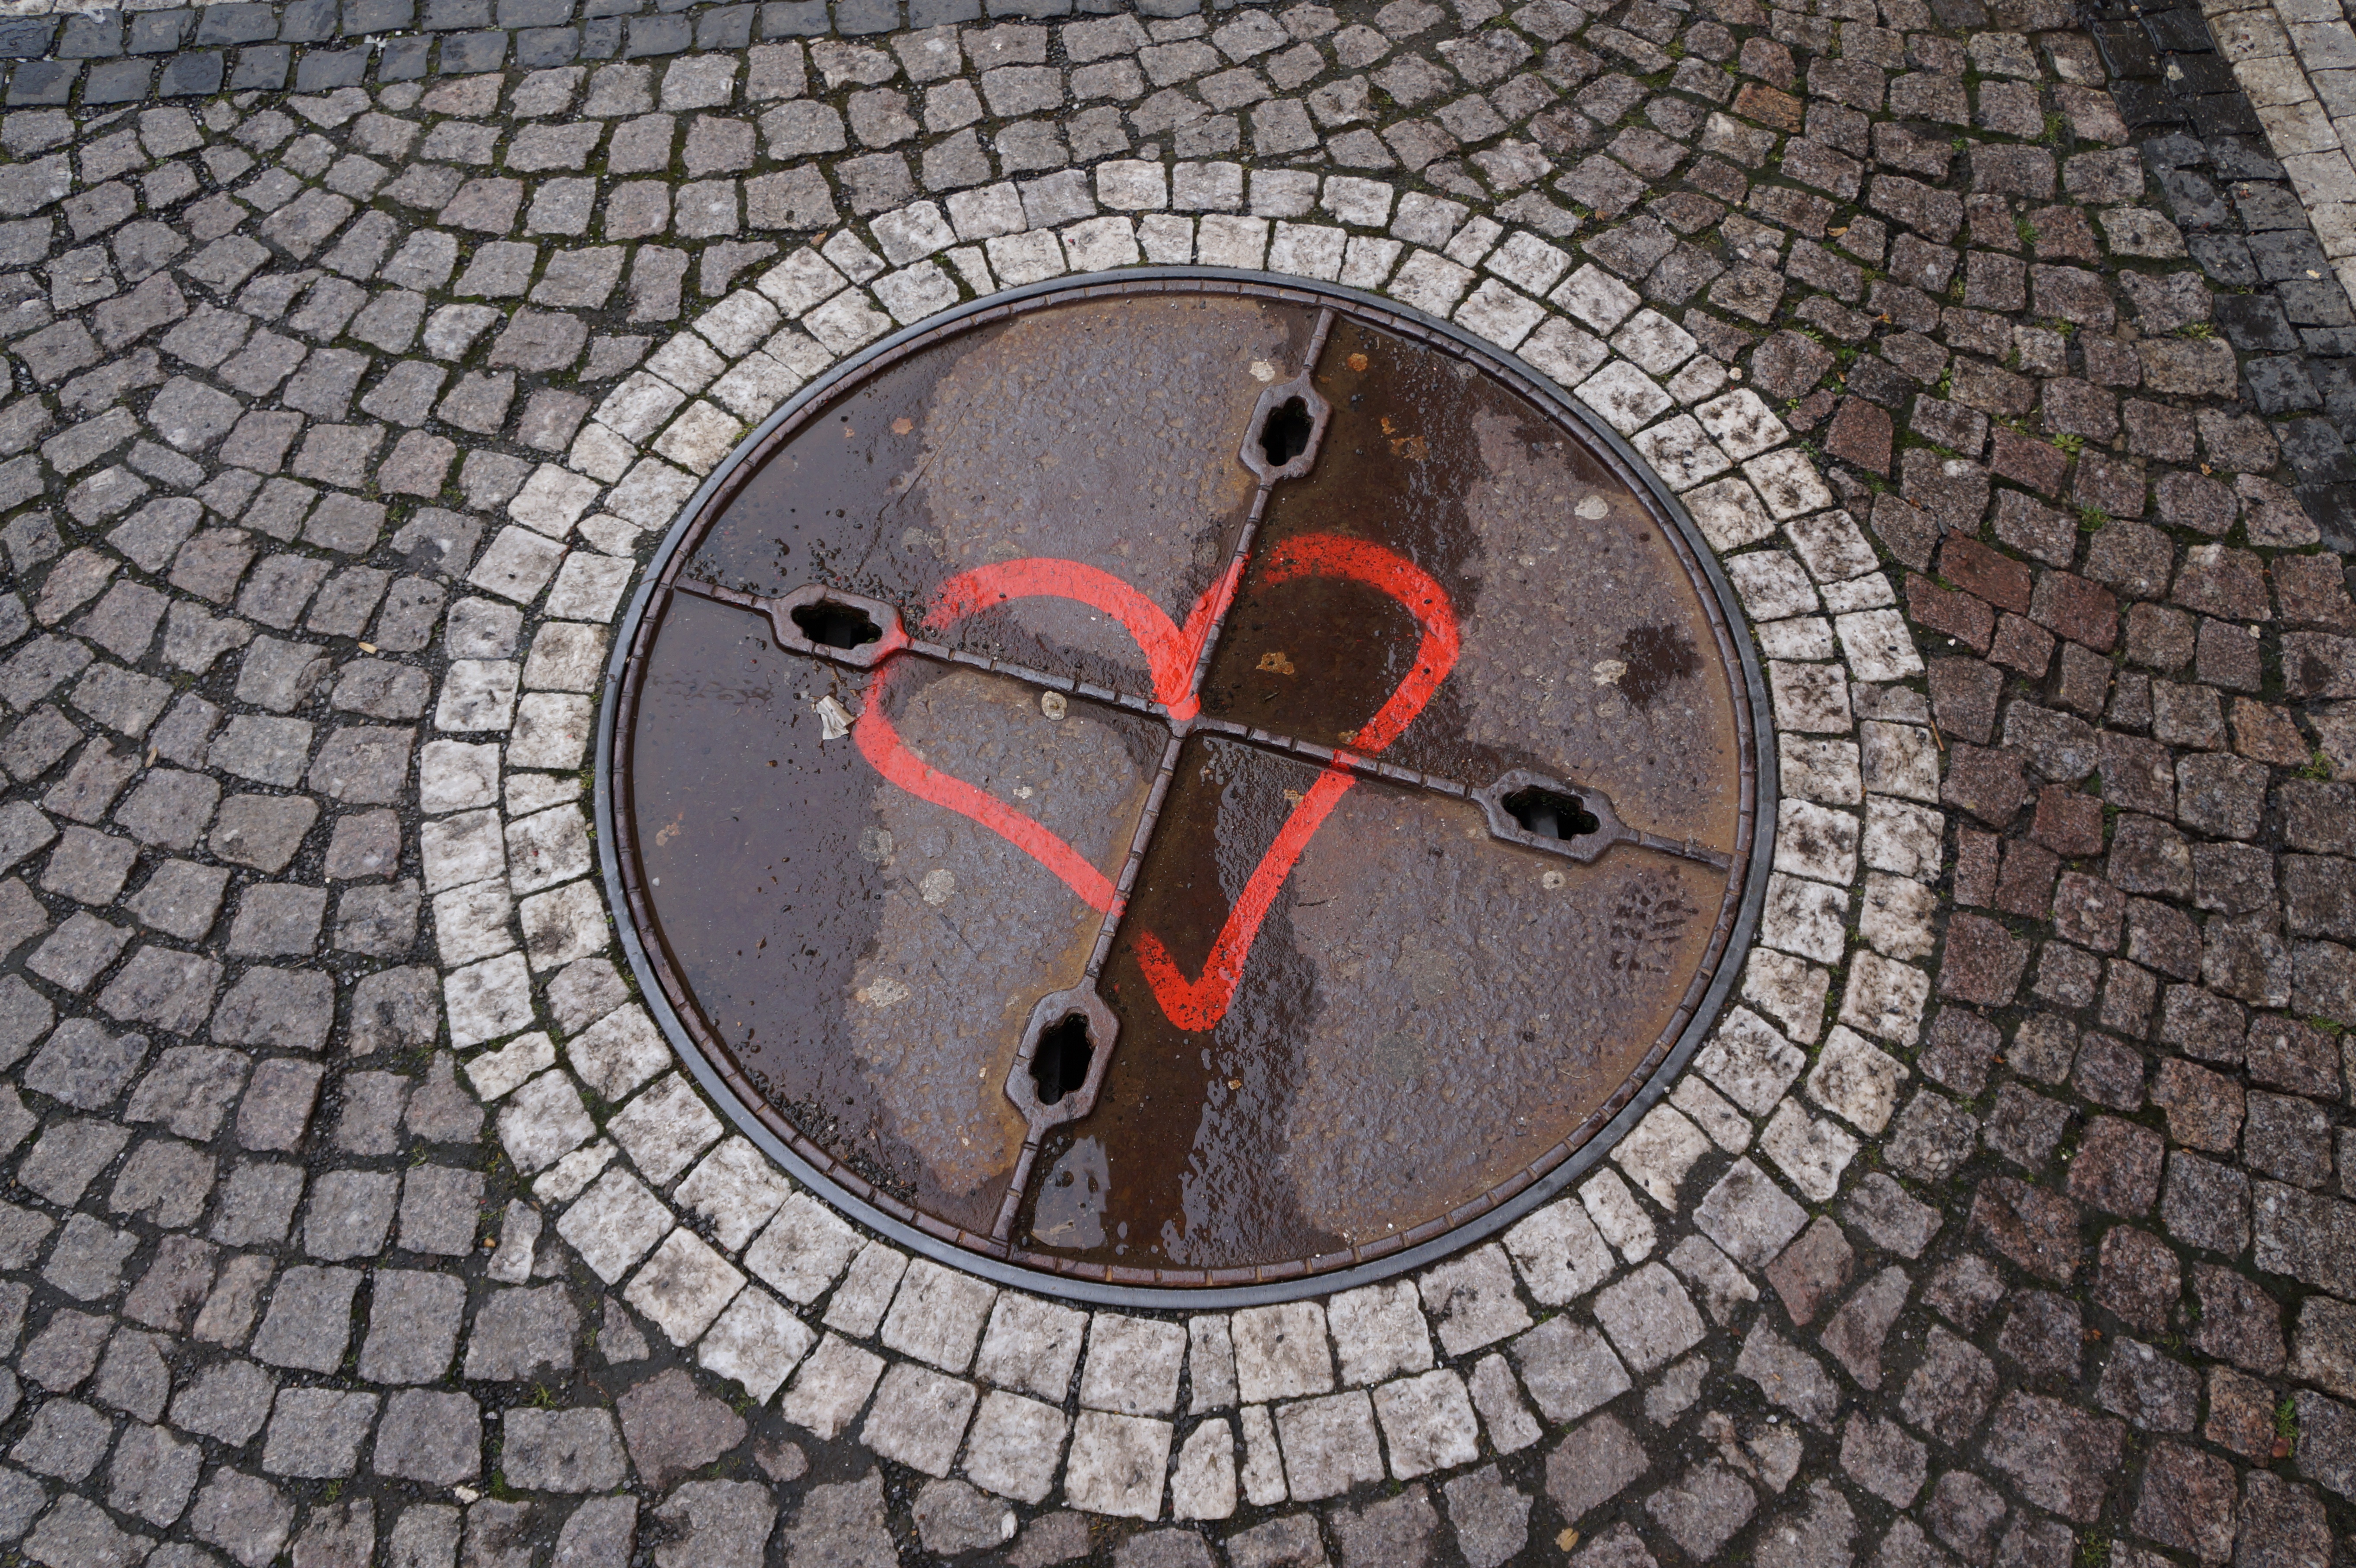
wheel, asphalt, walk, tire, circle, stones, road surface, manhole cover, gullideckel, automotive tire